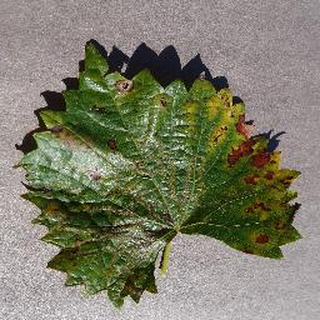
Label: grape_esca_black_measles